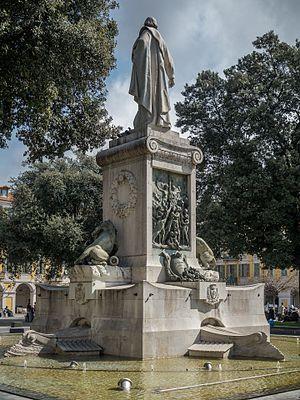
Le monument à Garibaldi, à Nice, a été inauguré en 1891 sur la place Garibaldi. C'est une œuvre des sculpteurs Antoine Étex et Gustave Deloye.